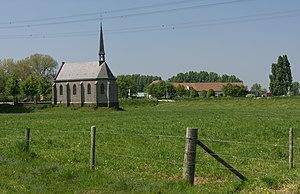
Ohé en Laak est un village néerlandais situé dans la commune de Maasgouw, dans la province du Limbourg néerlandais. Le 1ᵉʳ janvier 2006, le village comptait environ 880 habitants, dont 660 à Ohé et 220 à Laak. Il s'agit de deux villages dont les agglomérations ne se touchent pas, mais Ohé et Laak ont depuis toujours formé une seule entité, au point d'être considérés comme un seul village.